Cirkidz

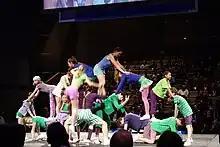
Cirkidz performing at the Velo-city 2014 conference

Cirkidz is a youth circus school based in Bowden, Adelaide.